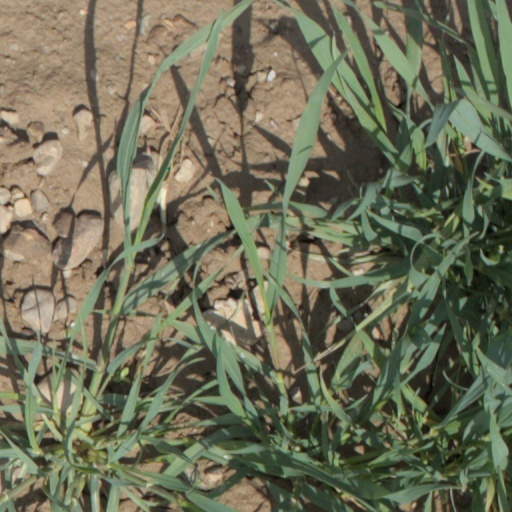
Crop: wheat